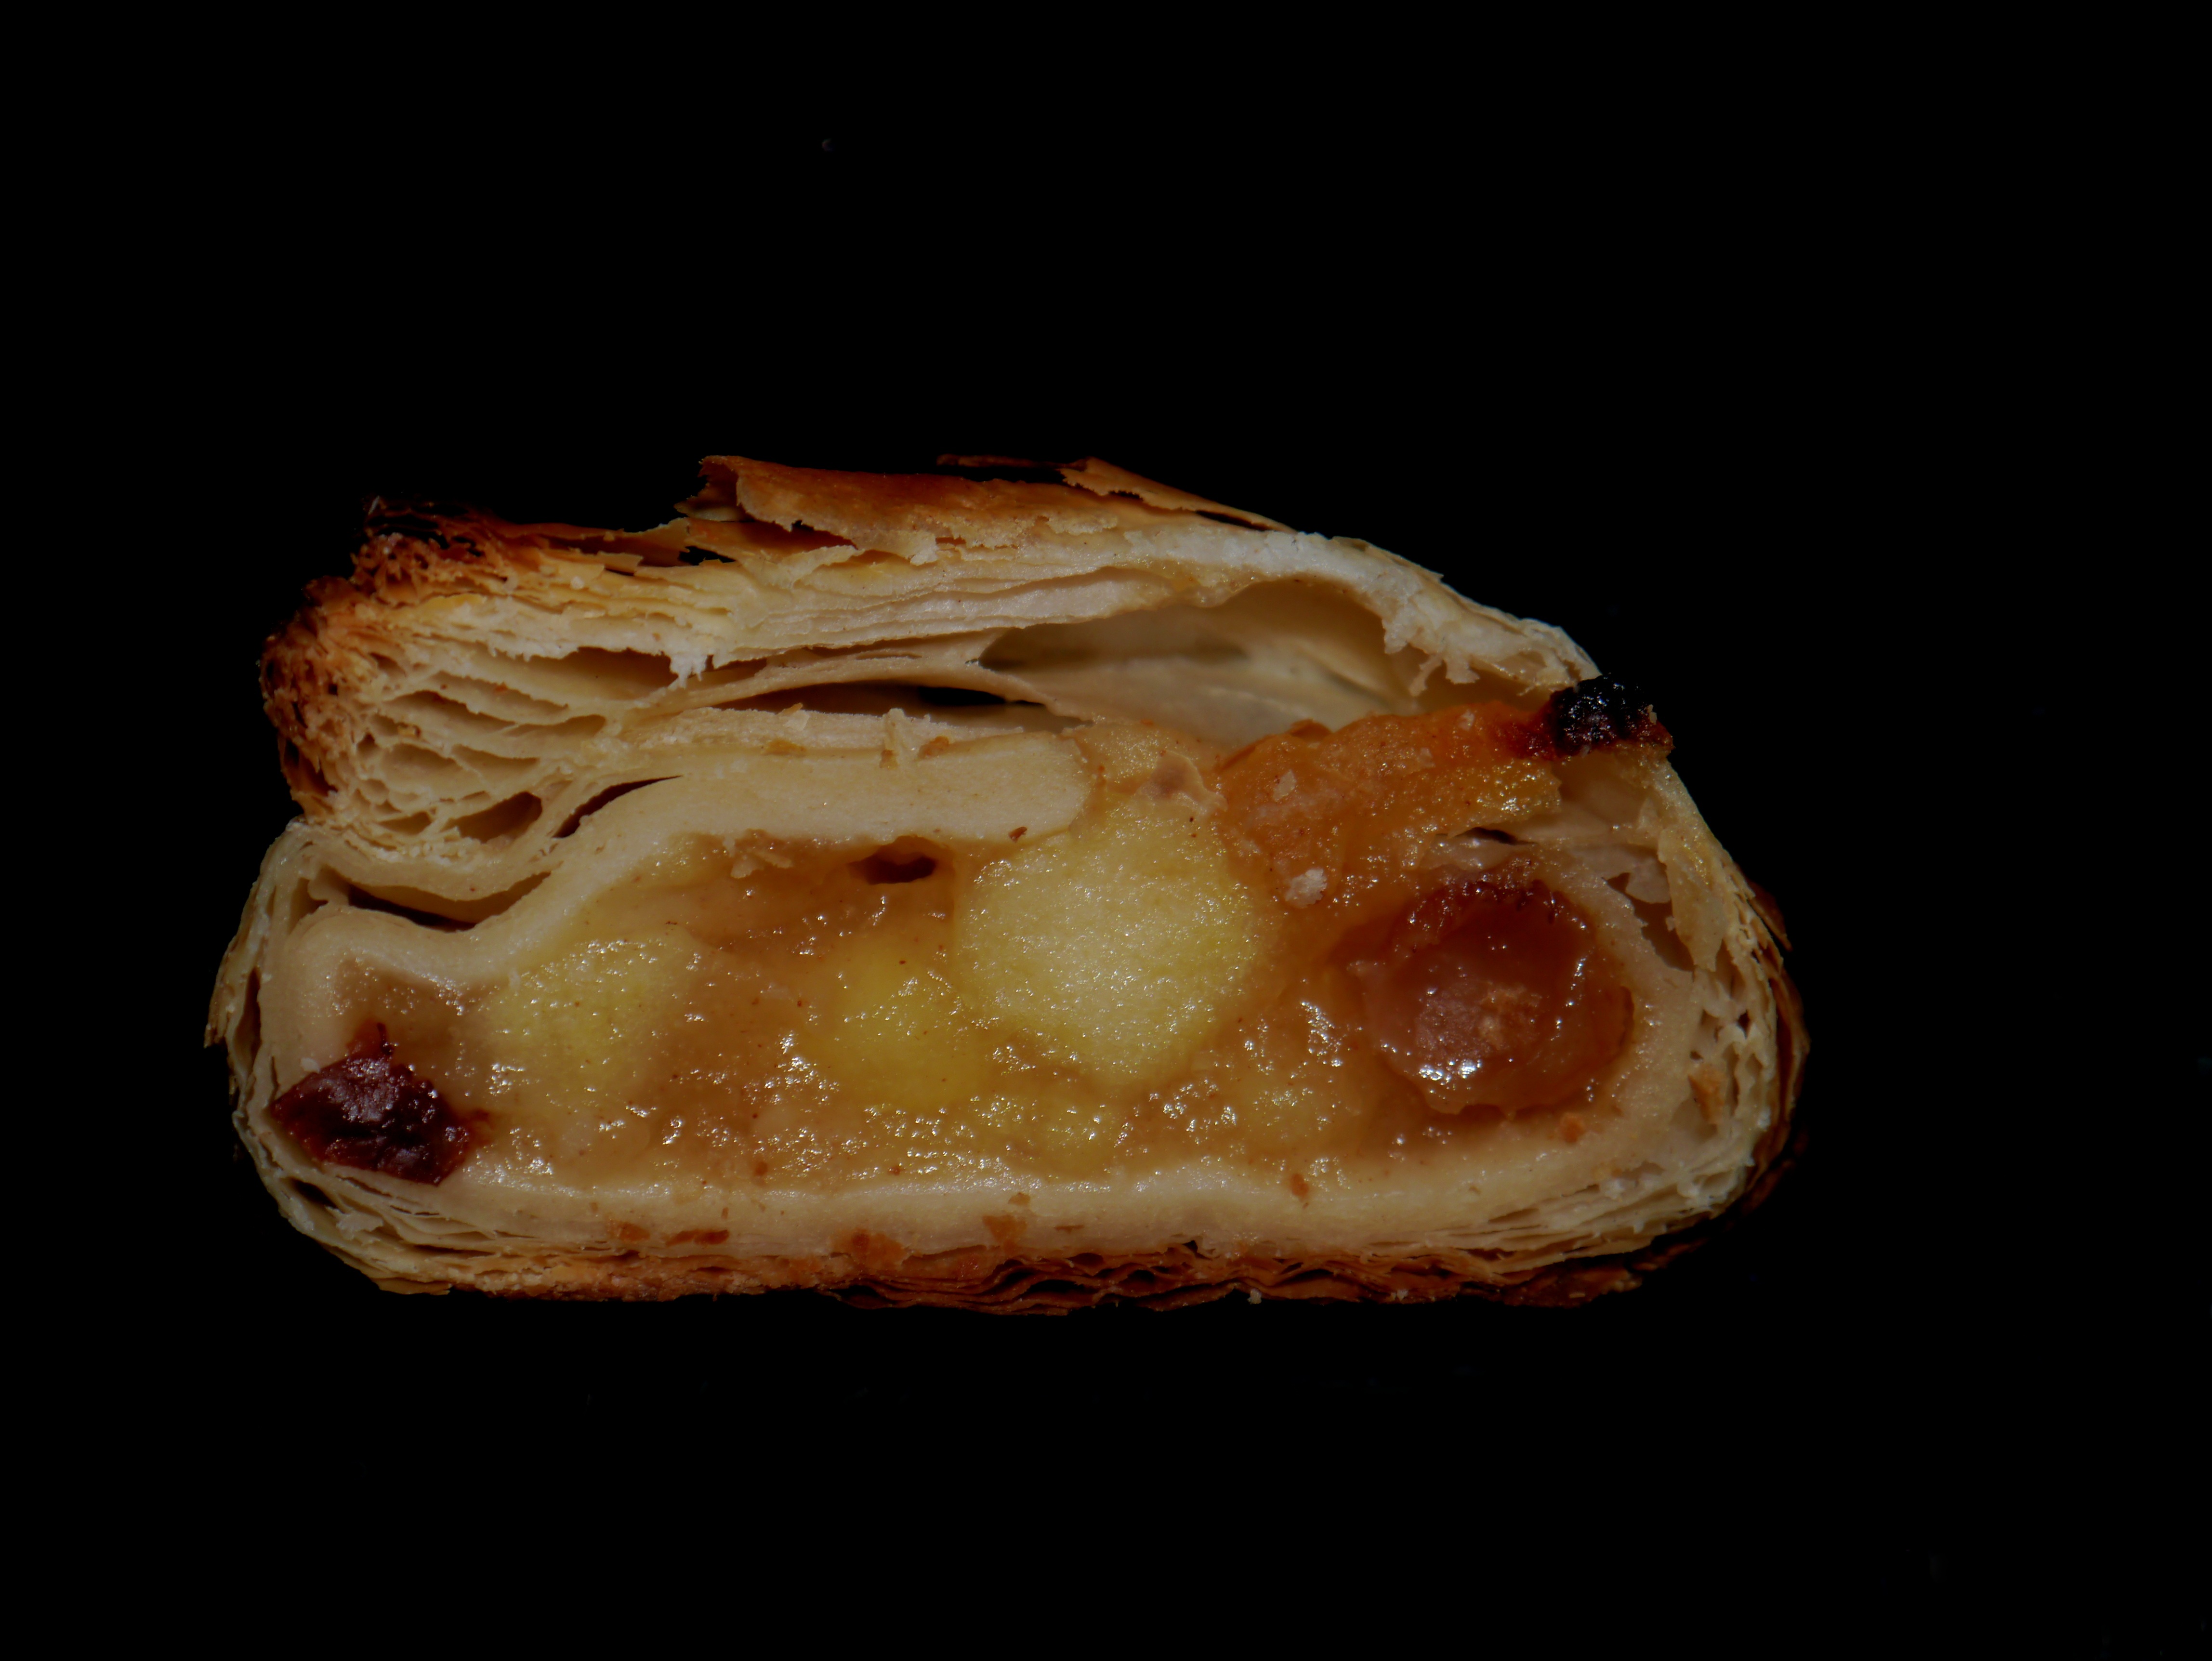
apple, sweet, dish, meal, food, produce, breakfast, dessert, cuisine, cake, raisin, baked goods, apple strudel, puff pastry, danish pastry